Palate cleanser

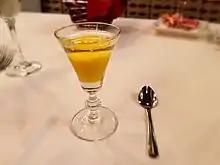
A mango sorbet and sparkling wine palate cleanser at Boomtown Steakhouse in Verdi, Nevada.

A palate cleanser is a serving of food or drink that removes food residue from the tongue, allowing one to more accurately assess a new flavor.